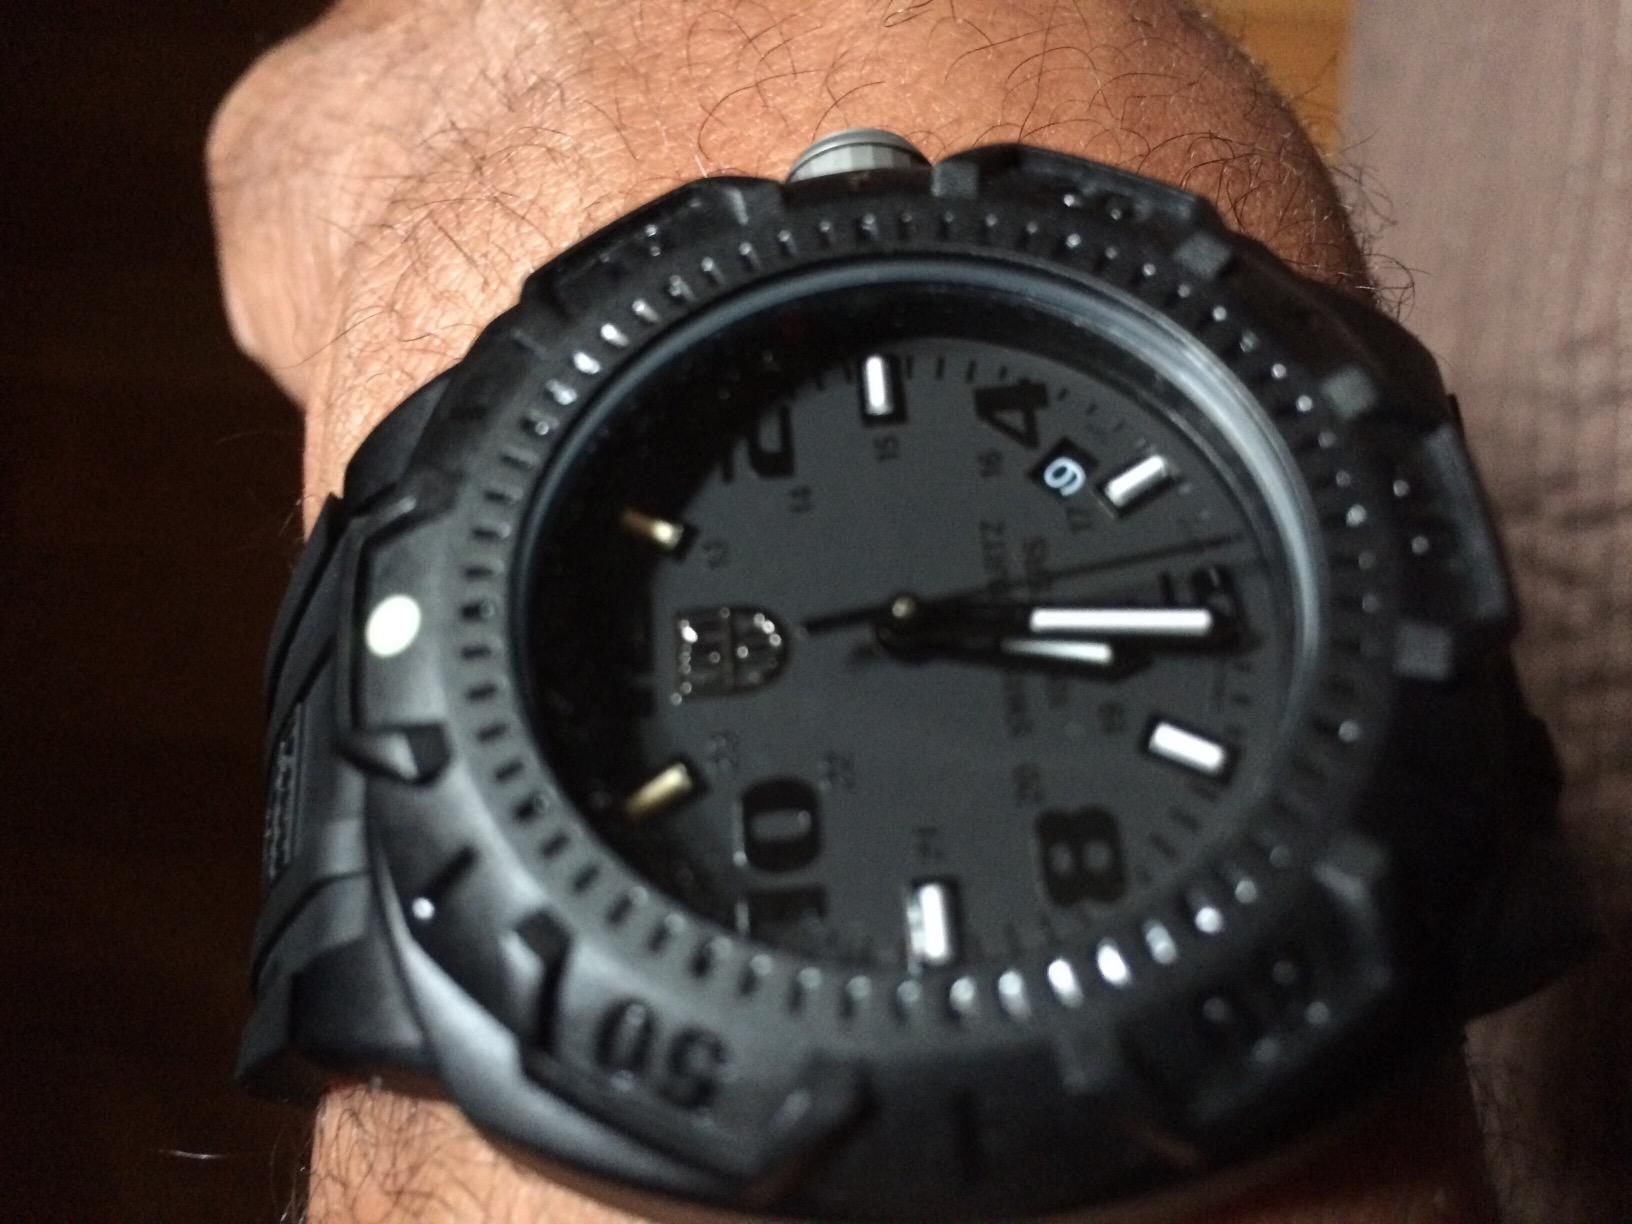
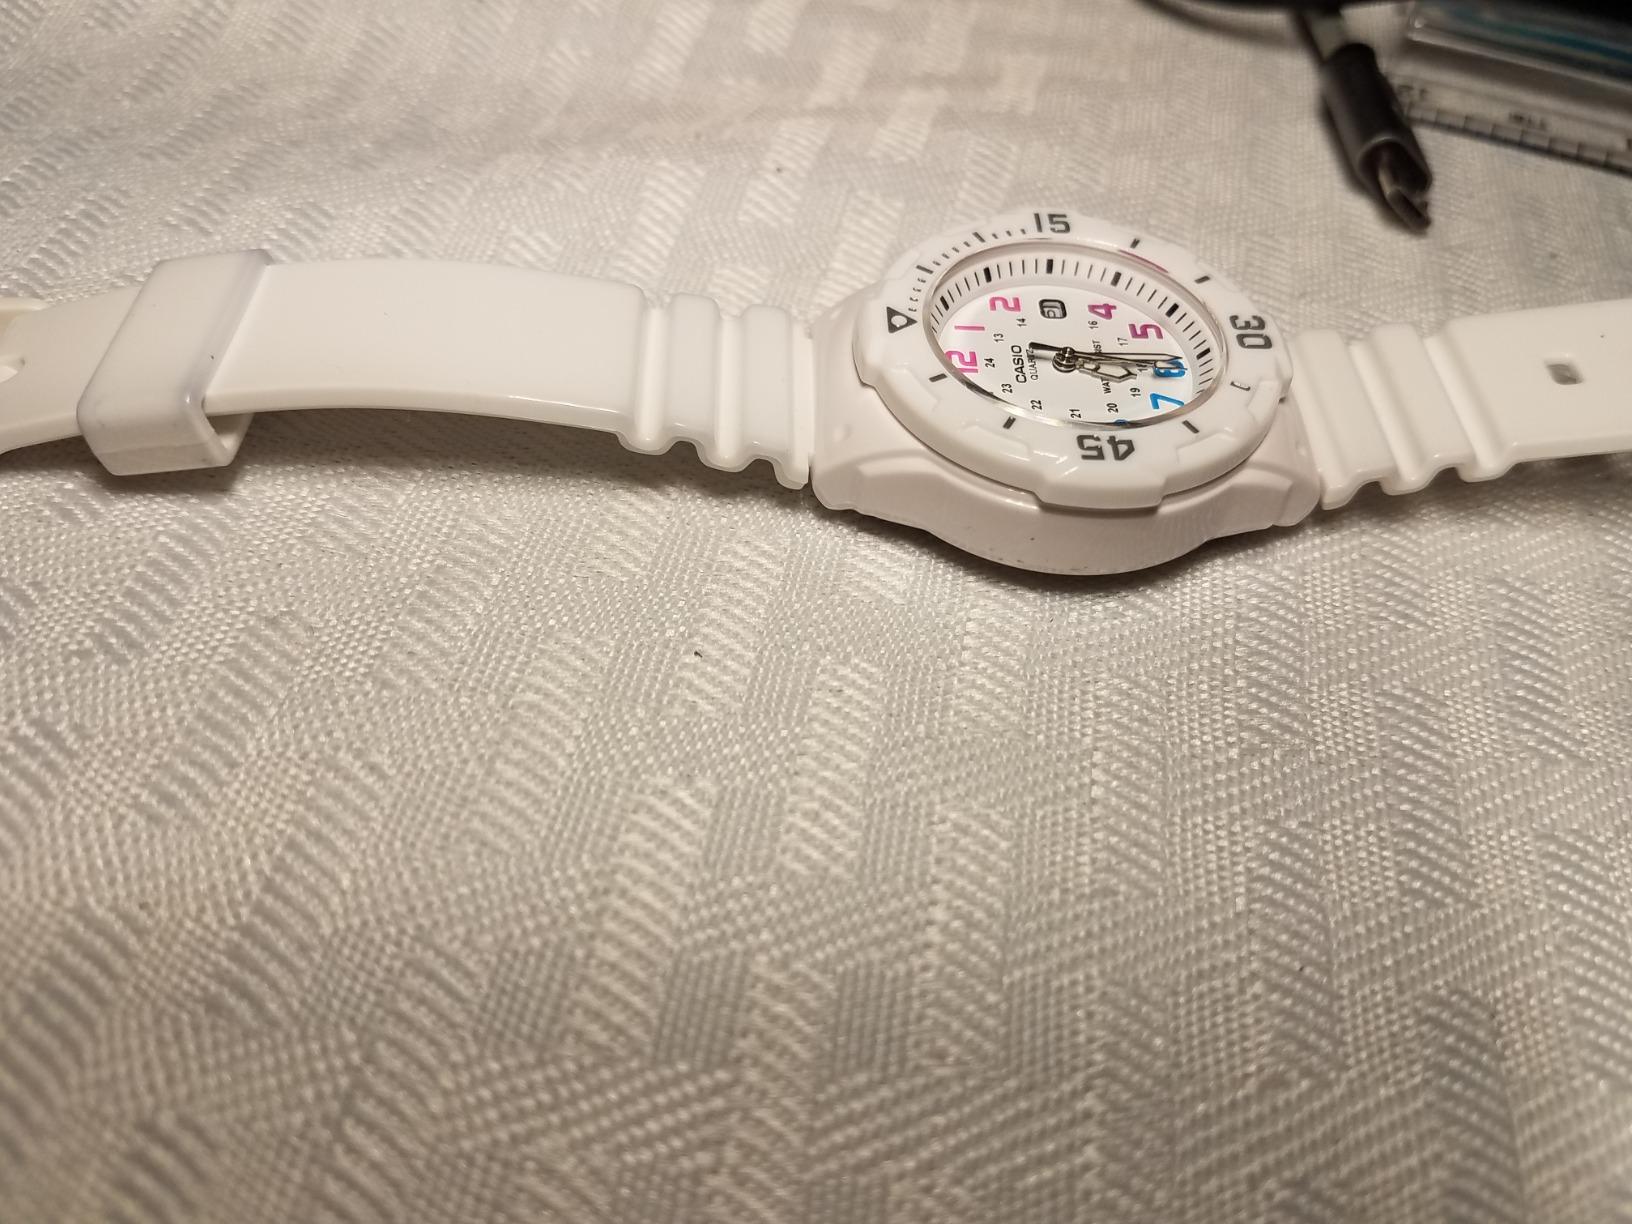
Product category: accessories_watch
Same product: no